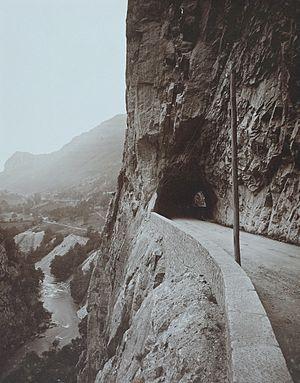
La route des Alpes
L'Étroit du Siaix ou Pas du Siaix, anciennement du Saix, est un étroit situé en France dans la vallée de la Tarentaise où coule l'Isère, sur la commune de Saint Marcel en Savoie.